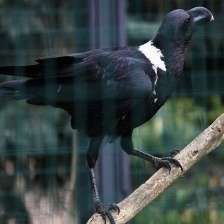
Species: WHITE NECKED RAVEN
Scientific name: CORVUS ALBICOLLIS